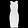
Label: Dress